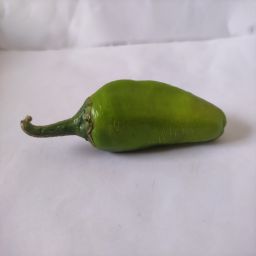
Crop: New Mexico Green Chile
Quality: Unripe